List of Fitzroy Football Club coaches

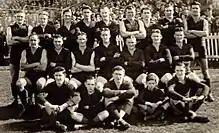
Members of Fitzroy's 1944 premiership side, with coach Fred Hughson at centre.

This is a list of people who coached the Fitzroy Football Club in a senior Australian Football League (AFL) game. Playing the sport of Australian rules football, the Fitzroy Football Club was formed in September 1883, and began playing in the Victorian Football Association (VFA) the following season. Originally based at the Brunswick Street Oval, the club won its first VFA premiership in 1895, but quit the league two years later to join the newly formed Victorian Football League (VFL). Fitzroy won consecutive VFL premierships between 1898 and 1899 and between 1904 and 1905. Prior to the 1911 season, there was no official position of coach. Rather, tactics and positioning were formulating by senior players, including club captains, and selectors. Former player Geoff Moriarty was appointed the club's inaugural coach in 1911, but was replaced by Percy Parratt in 1913, who acted as playing coach. Further premierships were won under Parratt in 1913 and George Holden in 1916, with Vic Belcher captain-coaching the club to the 1922 premiership. Up until the end of the Second World War, the position of coach was almost always filled by the current captain or an ex-Fitzroy player. Frank Maher, an ex- player, coached the club in 1932 and 1933, but was followed by several one-season coaches. Fitzroy were extremely unsuccessful at this point in time, and did not make the finals between 1924 and 1943, when captain Fred Hughson was appointed coach. The club's eighth and last VFL premiership came in 1944, under Hughson. A gradual movement towards non-playing coaches came after the Second World War. Bill Stephen, Fitzroy's longest-serving coach, coached the club on three separate occasions – from 1955 to 1957, 1965 to 1970, and 1979 to 1980 – for a total of 212 games. Fitzroy's last period of success came in the 1980s, with the club making the finals on five separate occasions between 1979 and 1986. The club merged with the Brisbane Bears to form the Brisbane Lions at the conclusion of the 1996 season, having gone through three coaches in its final two seasons, finishing last in each.